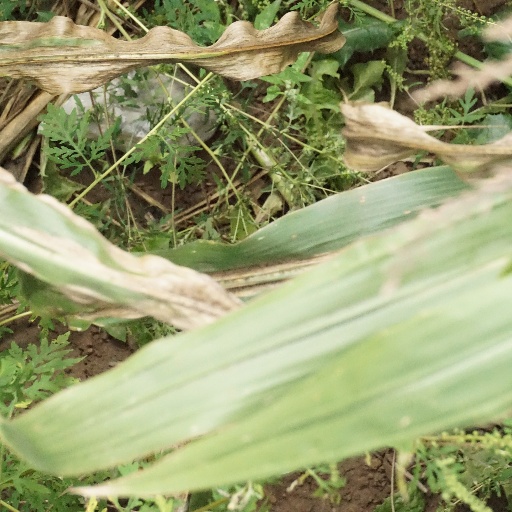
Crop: maize; corn